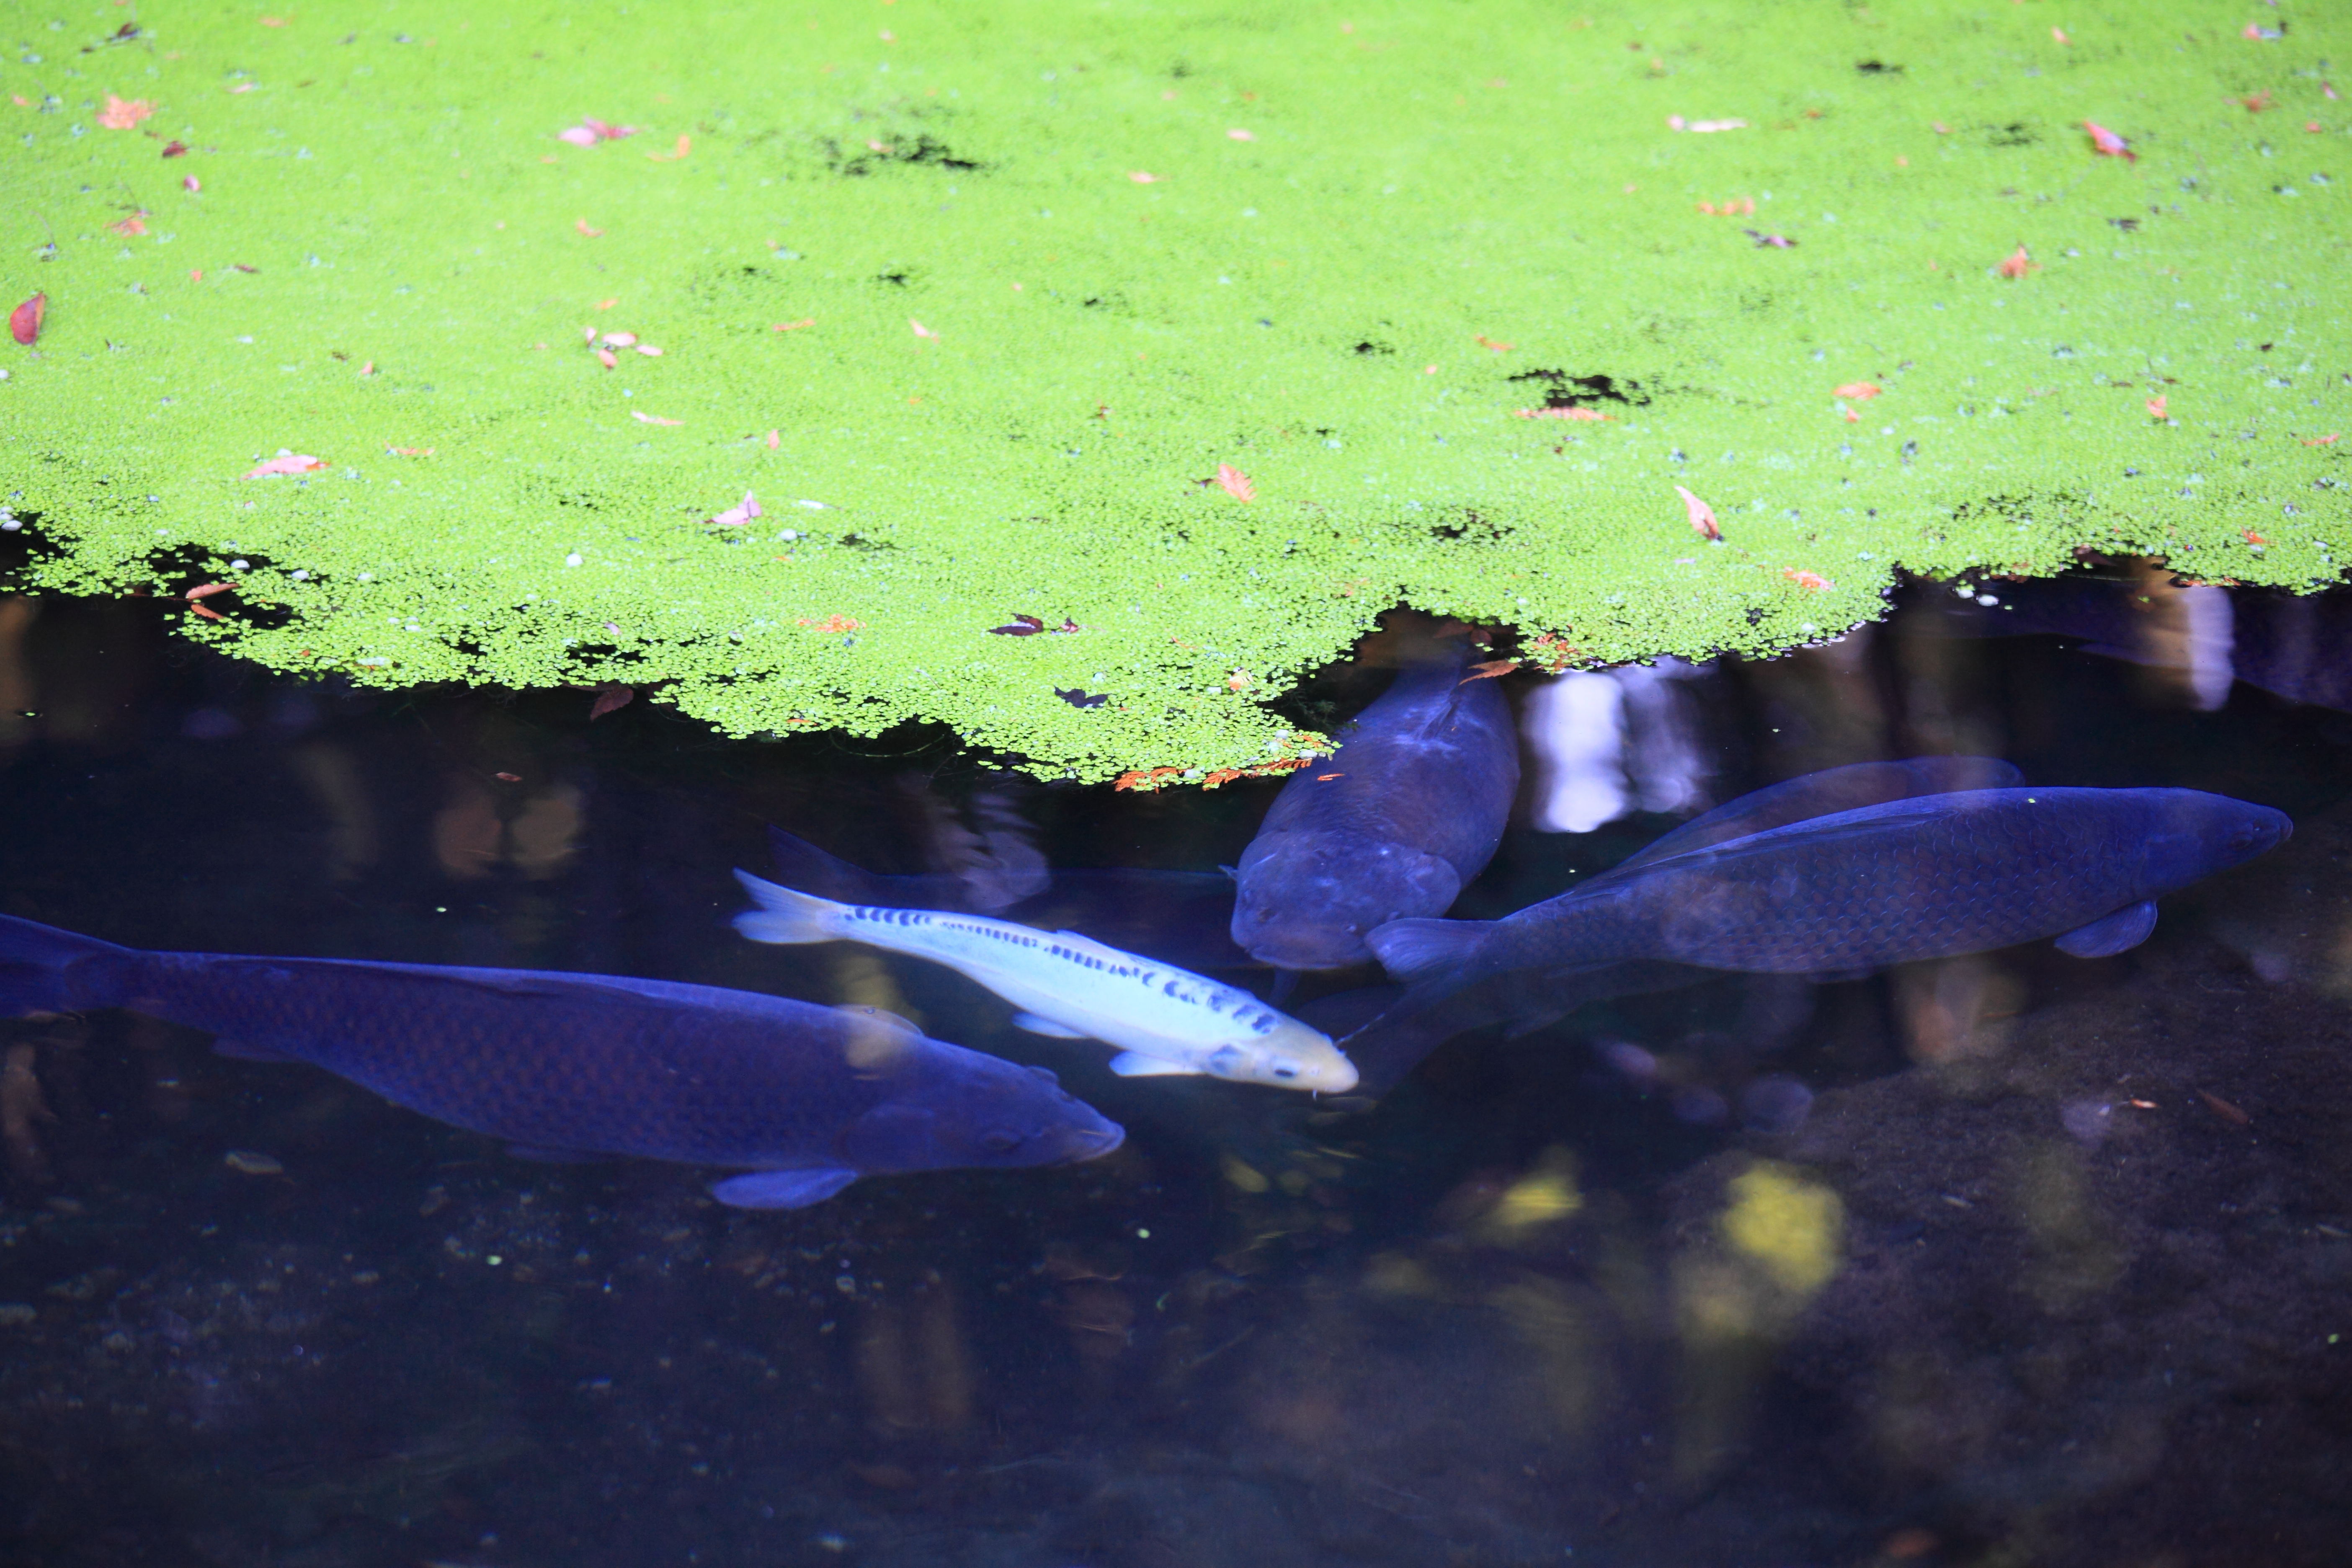
sea, water, leaf, pond, underwater, green, reflection, high, biology, blue, fish, reef, aquarium, shrine, 5d, hires, markii, hi, res, resolution, gunma, maebashi, akagijinja, macro photography, carps, marine biology